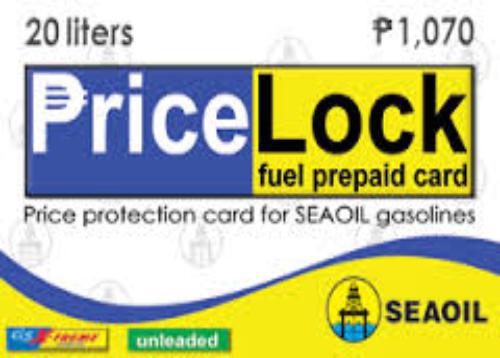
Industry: Transportation